Toyota Gazoo Racing Europe

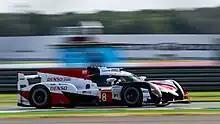
2 Toyota TS050 Hybrid LMP1

The Toyota TS050 Hybrid was developed for the 2016 FIA World Endurance Championship. It was powered by the H8909 2.4L V6 twin-turbo petrol engine for the first time and a 2.22 kWh battery hybrid system.